Prunus kansuensis

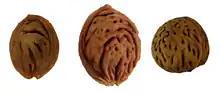
"Prunus kansuensis" pit (left) grooved but not pitted, "P. persica" (center), and "P. davidiana" (right)

"Prunus kansuensis" can be difficult to distinguish from its close relatives "P.mira" (Tibetan peach), "P.davidiana" (Chinese wild peach), and "P.persica" (domestic peach), especially if only vegetative characters are used. Many specimens of "P.kansuensis" are shrubs, whereas most specimens of the other species are trees. "P.kansuensis" and "P.mira" have smooth endocarps (covering of the seed) but "P.davidiana" and "P.persica" endocarps have the typically pitted appearance seen in domestic peaches. "P.kansuensis" can be distinguished from "P.mira" by having externally pubescent (or rarely subglabrous) sepals; "P.mira" sepals are externally glabrous. "P.davidiana" mesocarps (the flesh of the fruits) dry out, the other species' fruits remain moist. "P.davidiana" has a number of other distinguishing characters, and is also genetically divergent from the other peaches.